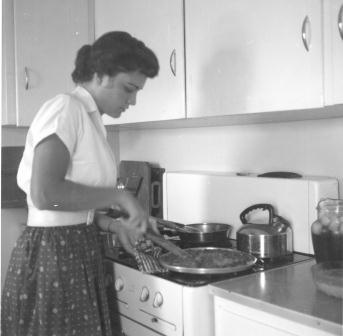
user: Given an image and a question. Answer the question in a short answer. Question: Is this photo from the 50's or the 90's? Short Answer:
assistant: 50's